Erik Vangberg

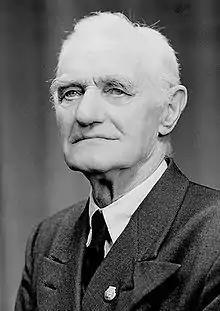
Vangberg, 1950s

Johan Erik Vangberg (21 February 1874 – 18 December 1956) was a Norwegian carpenter, trade unionist and politician.